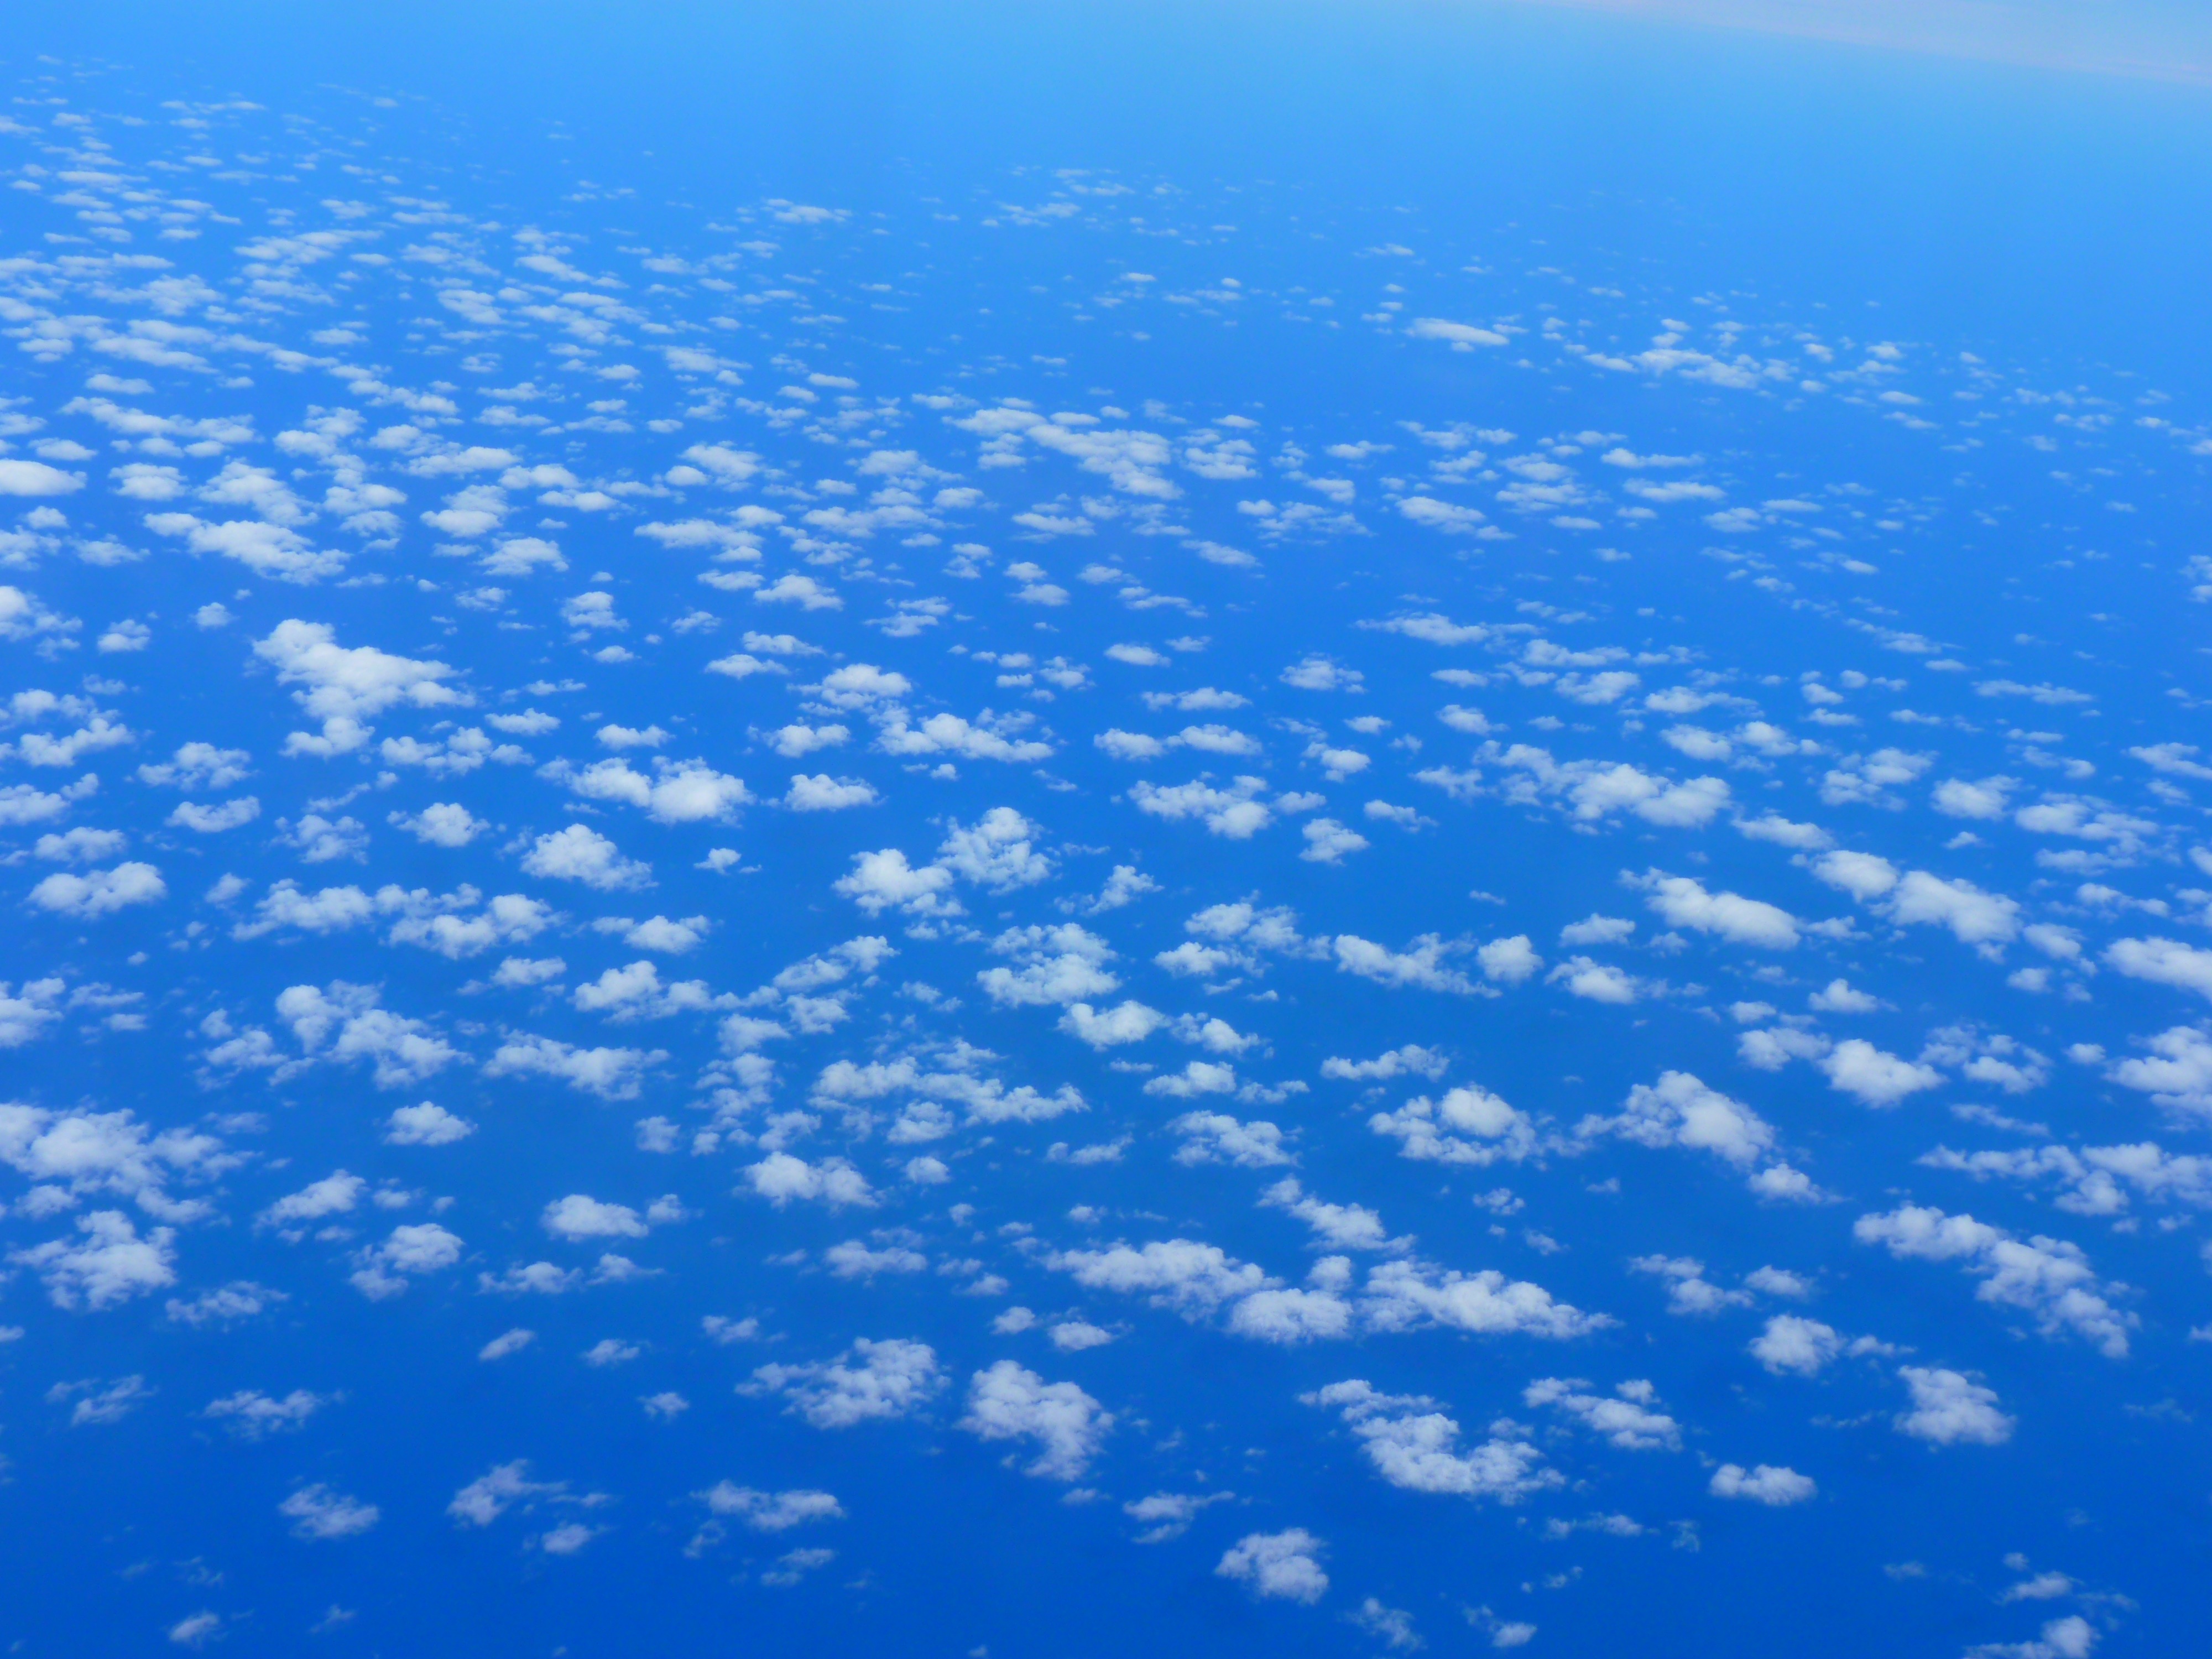
sea, ocean, horizon, cloud, sky, white, sunlight, atmosphere, flight, space, endless, infinity, blue, freedom, plain, free, clouds, hope, ecosystem, tundra, believe, detached, optimistic, selva marine, atmosphere of earth